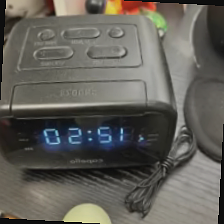
Label: no bracelet mod